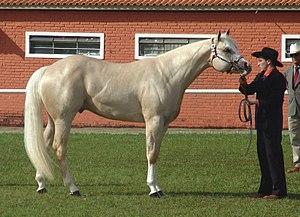
Une épreuve Halter est un concours de présentation de chevaux tenus en main, où le cheval n'est pas monté. Elles peuvent concerner de nombreuses races de chevaux. Surtout présentes dans les États-Unis, les épreuves Halter peuvent porter d'autres noms comme « épreuve In-Hand », Breeding ou Conformation.
Un hypertype est, dans le domaine de l'élevage et de l'anatomie animale, l'accentuation à l'extrême de traits distinctifs propres à certaines races animales domestiques. Il concerne particulièrement l'élevage canin, bovin, porcin, et plus rarement félin, équin, ou encore celui des lapins et d'autres espèces. Chez les animaux de compagnie, l'hypertype est favorisé par des éleveurs et associations de race en relation directe avec les concours de beauté et de présentation. L'hypertype pose un problème quand il conduit à sélectionner des animaux sur des critères esthétiques qui génèrent pour eux une souffrance.
Le Quarter Horse est une race chevaline originaire des États-Unis, originellement sélectionnée sur sa rapidité lors de courses de sprint d'un quart de mile, d'où son nom. Ses origines remontent aux XVIᵉ et XVIIᵉ siècles. Les premiers colons américains réalisent des croisements entre les chevaux anglais importés, et les chevaux déjà présents sur le territoire américain, issus de la colonisation espagnole des Amériques. La race se développe grâce à l'engouement des colons pour les courses sur courtes distances. À partir du milieu du XIXᵉ siècle, les courses sur longues distances leur sont préférées, et le Pur-sang prend de l'importance. Avec la conquête de l'Ouest, le Quarter Horse trouve de nouveaux débouchés. Il est utilisé pour le transport, l'agriculture et surtout le gardiennage du bétail, qui fait sa renommée. L’American Quarter Horse Association est fondée en 1940 au Texas, et est responsable du stud-book de la race.